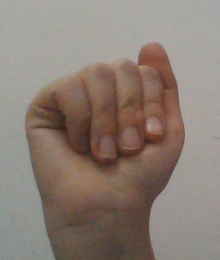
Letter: saad